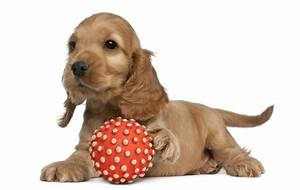
Label: cane